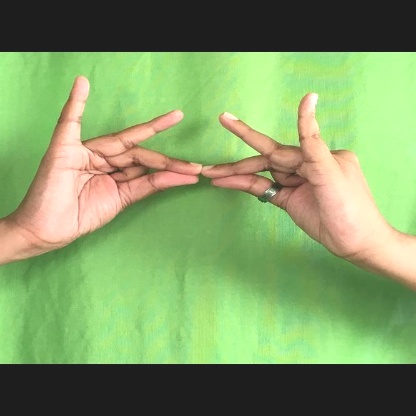
Mudra: Sakata